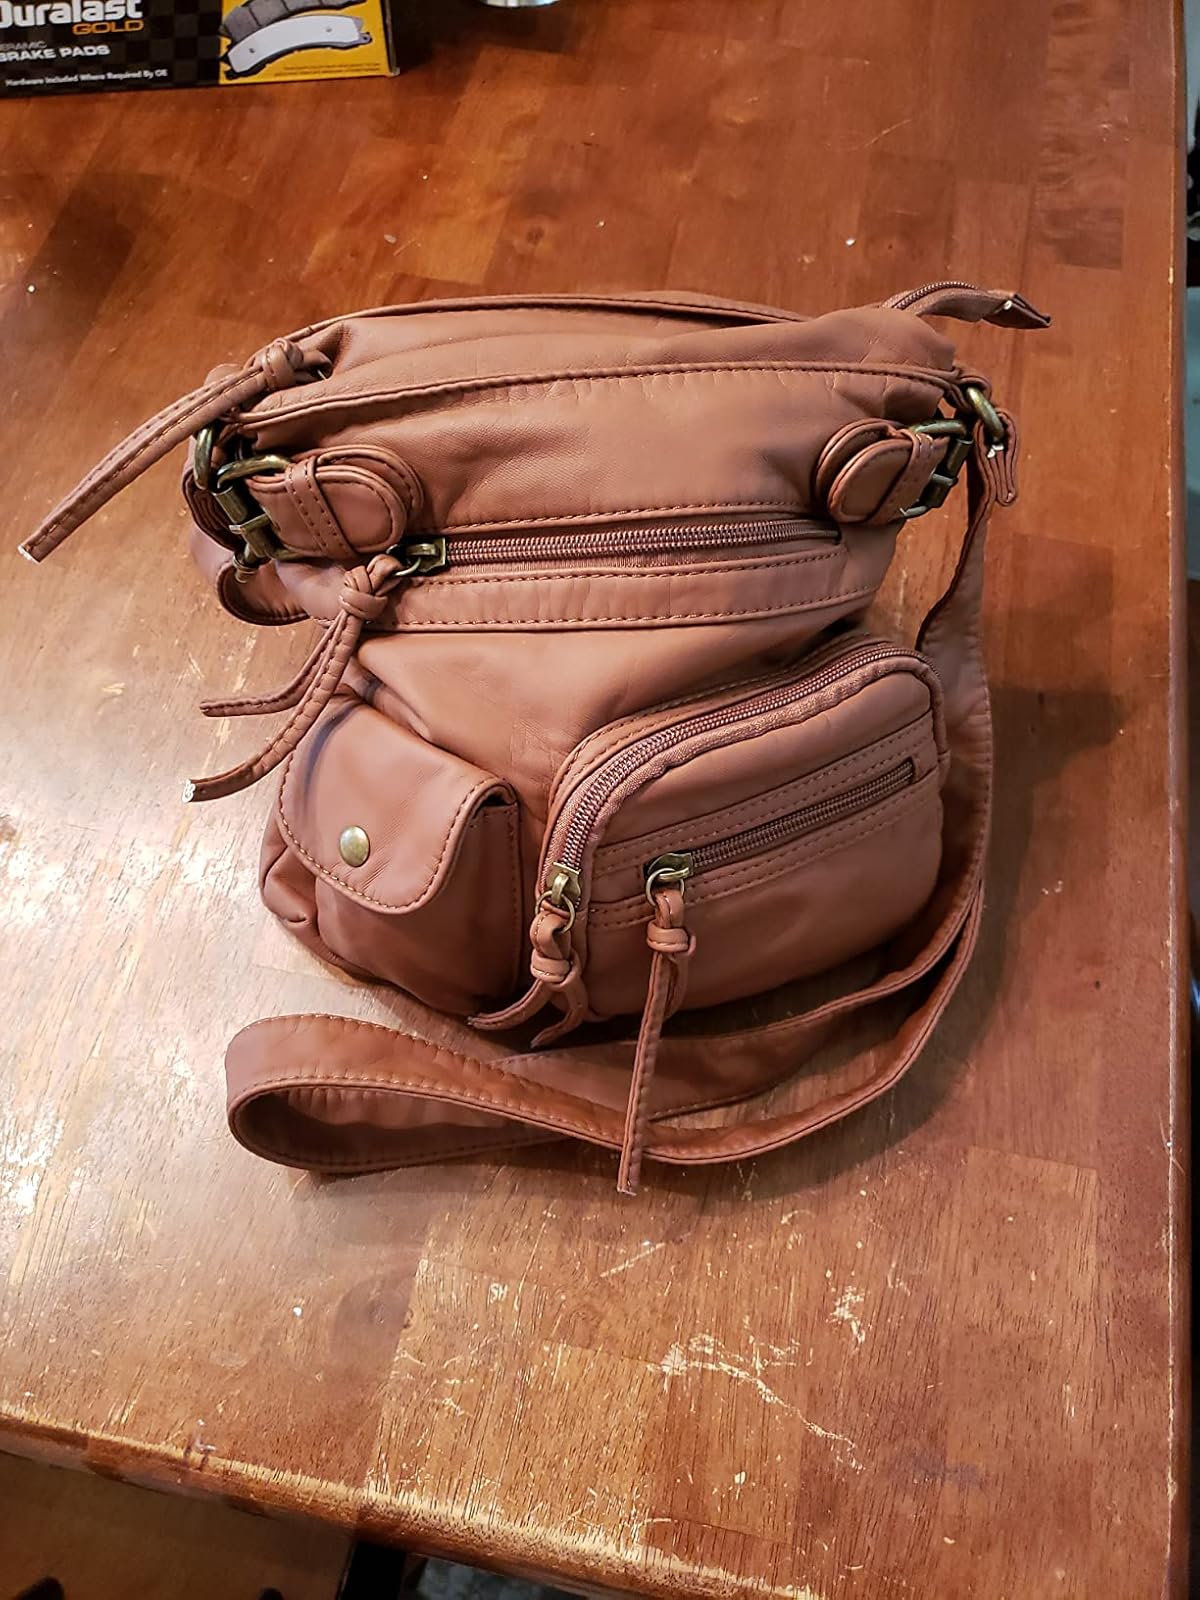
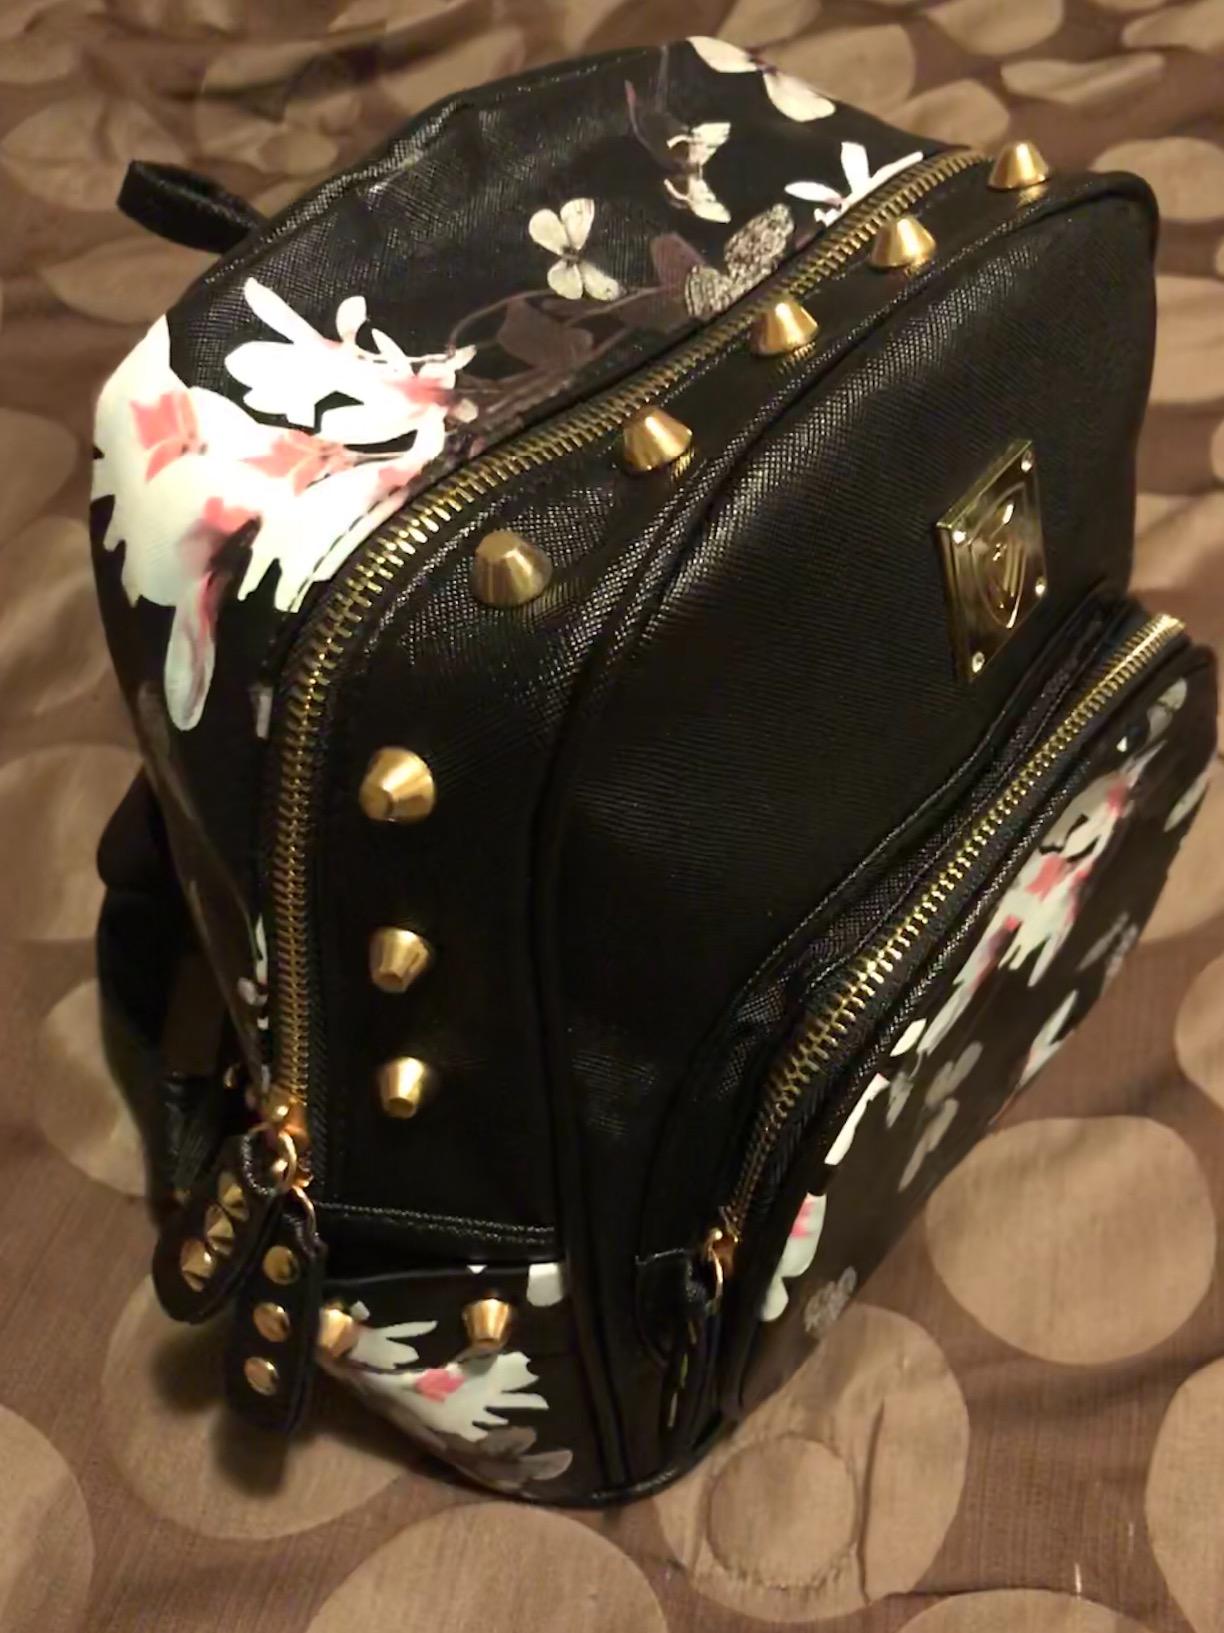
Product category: accessories_handbag
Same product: no